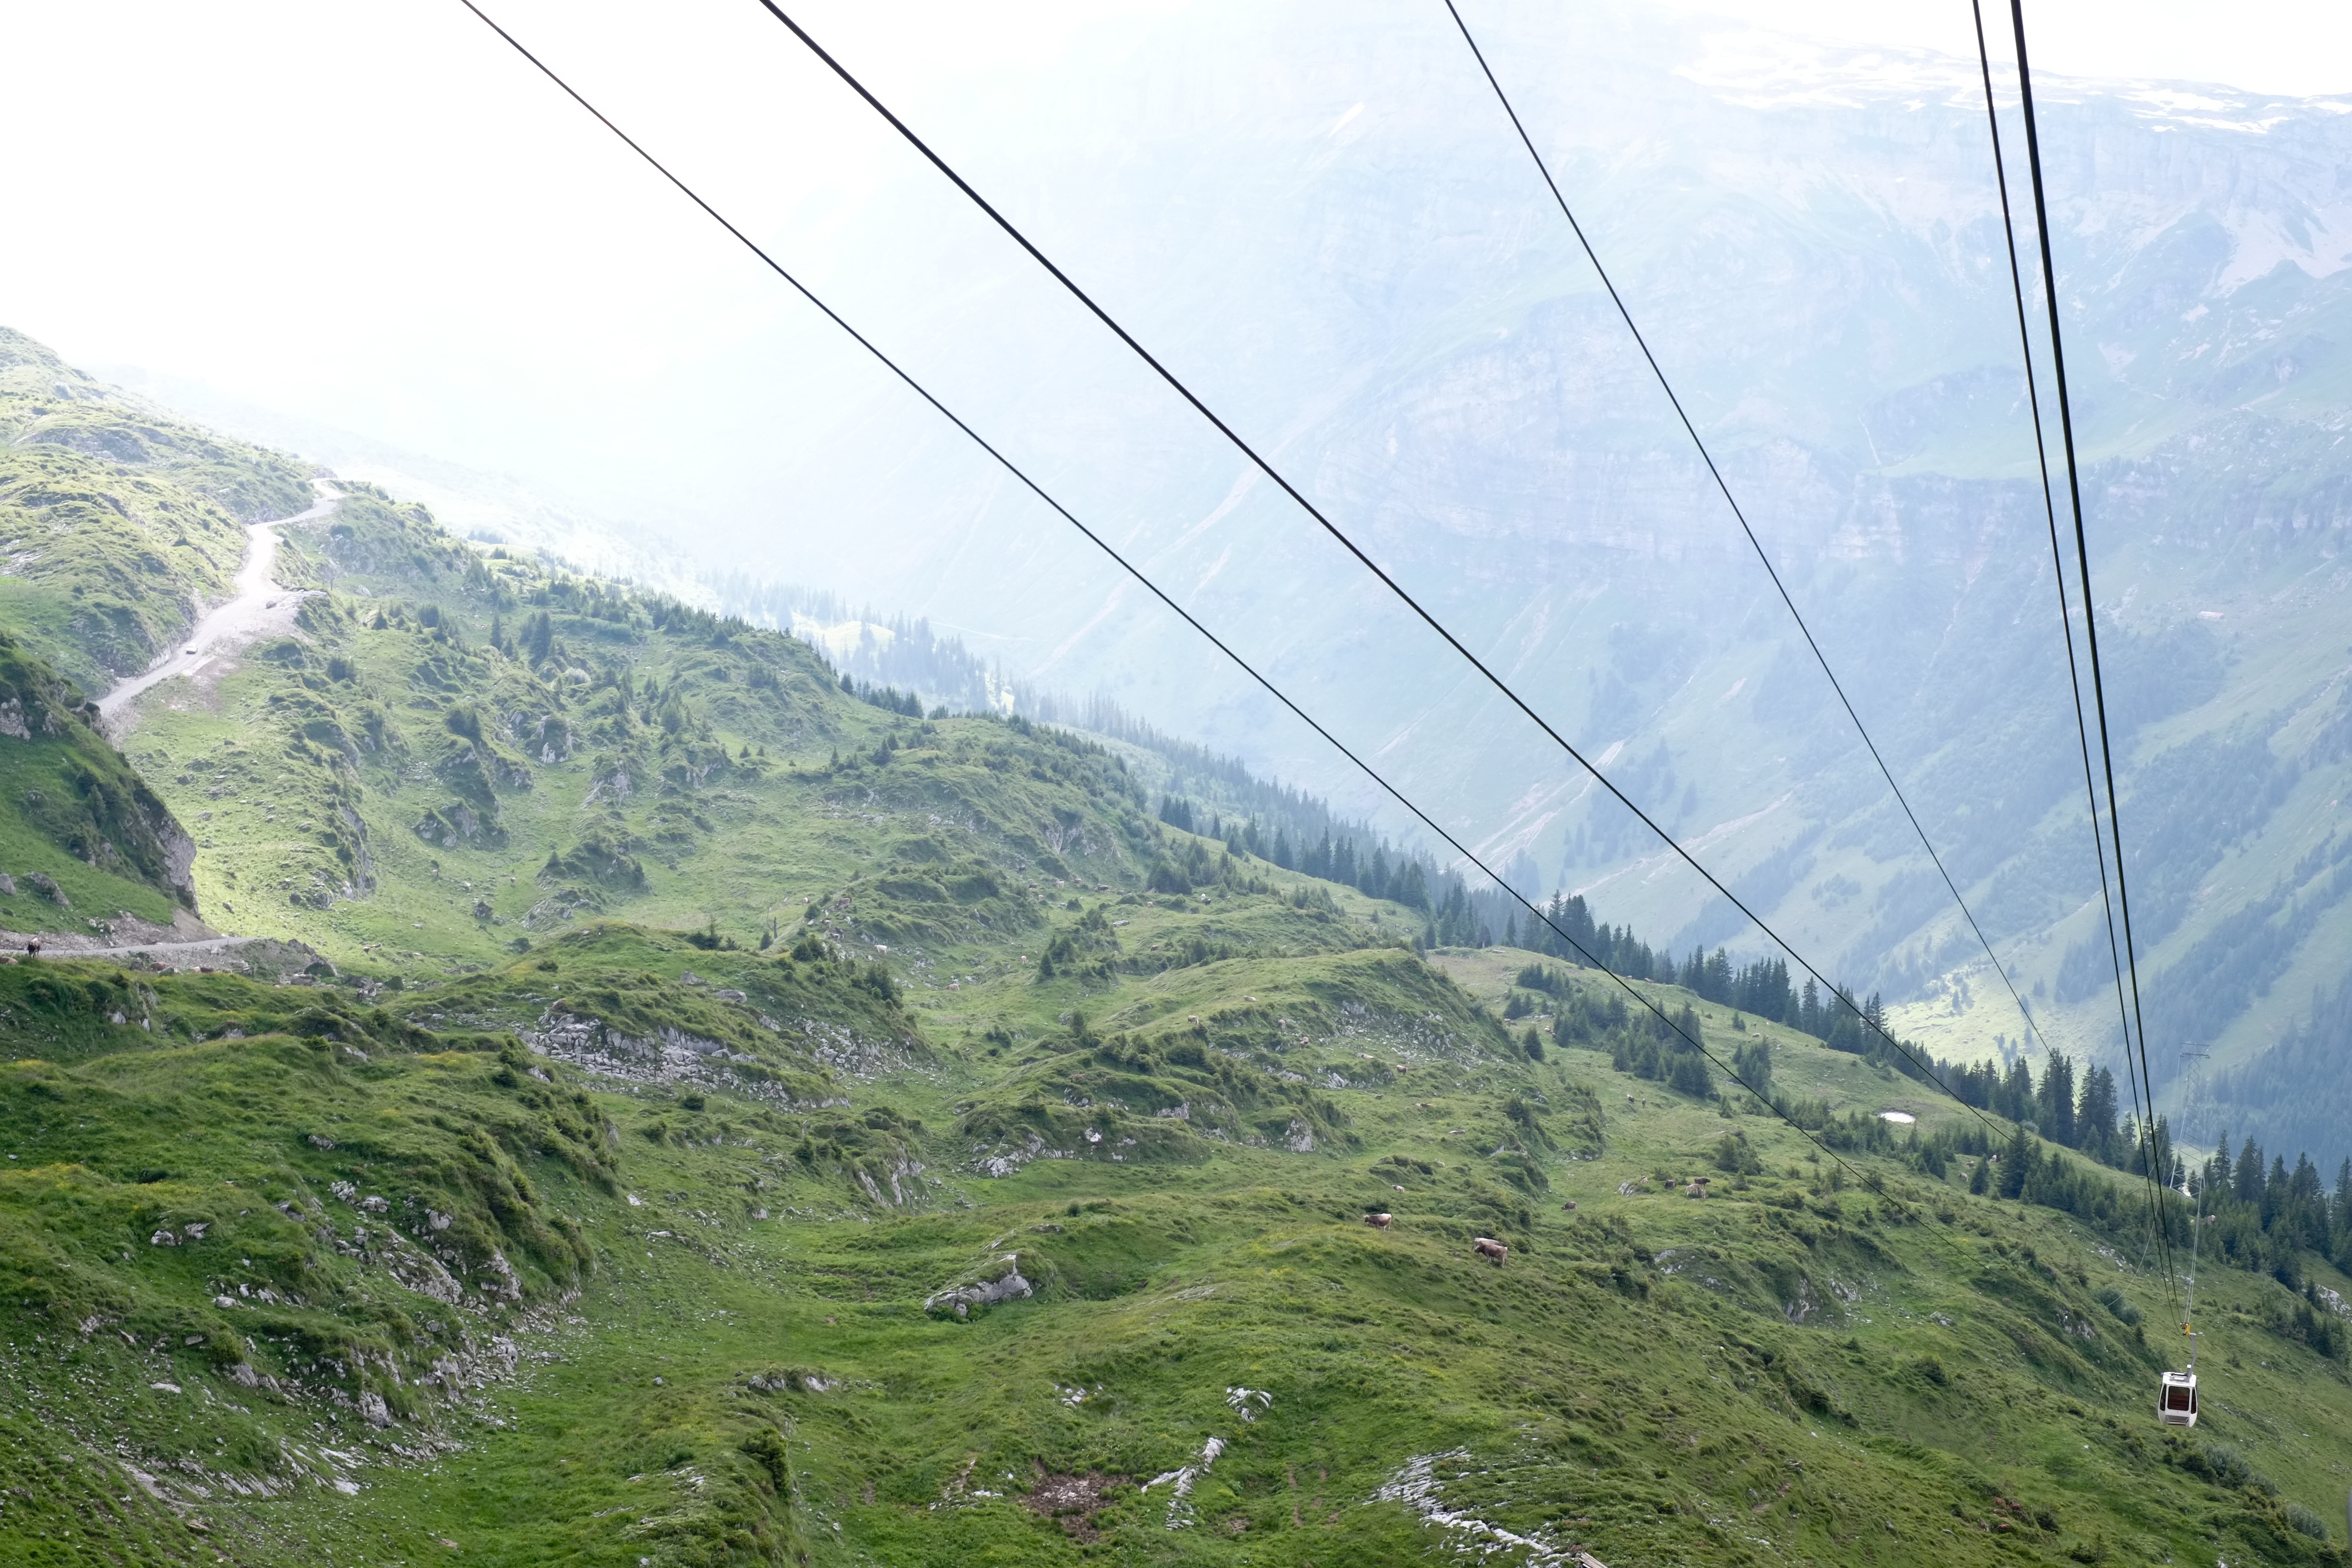
landscape, nature, mountain, fog, hill, view, mountain range, travel, cable, transportation, europe, high, tourism, cable car, ridge, lines, clouds, lift, alps, switzerland, cables, funicular, mountain pass, mountainous landforms, geological phenomenon